Great Windmill Street

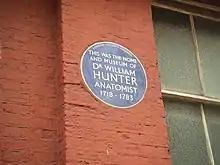
William Hunter plaque on what is now the side of the Lyric Theatre.

In 1767 the Scottish anatomist and physician William Hunter FRS built a large house at number 16 after demolishing an earlier large dwelling. Hunter's house incorporated a large library, a museum and an anatomical theatre. He gave lectures and anatomical demonstrations from the new house, the first taking place on 1 October 1776. After his death, in 1783 he bequeathed the school and his house to his nephew, Dr Matthew Baillie, who taught there from 1783 to 1803. The Windmill Street School of Anatomy was incorporated into King's College London in 1829 and Charles Bell was its first professor of physiology. The house was used for medical demonstrations until 1831. It now forms part of the dressing rooms and stage of the Lyric Theatre.